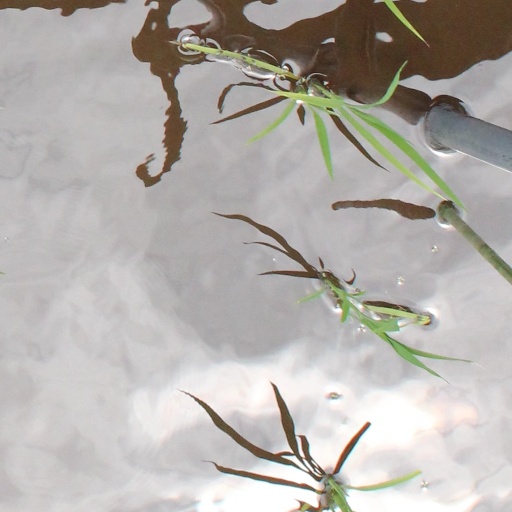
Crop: rice